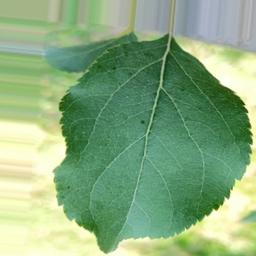
Label: Healthy